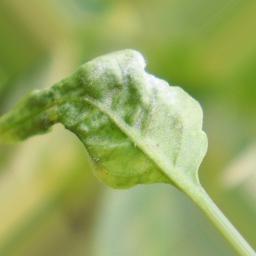
Label: powdery mildew